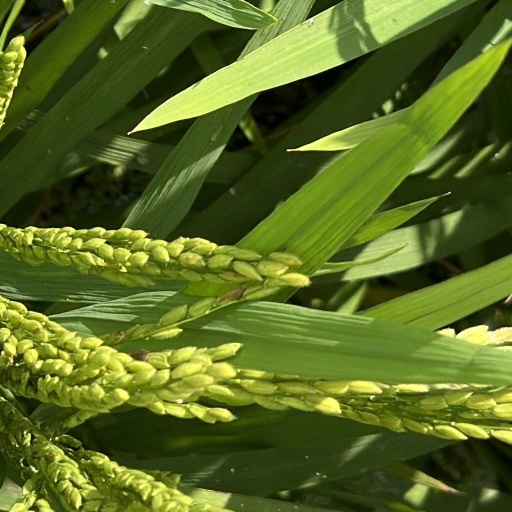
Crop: rice